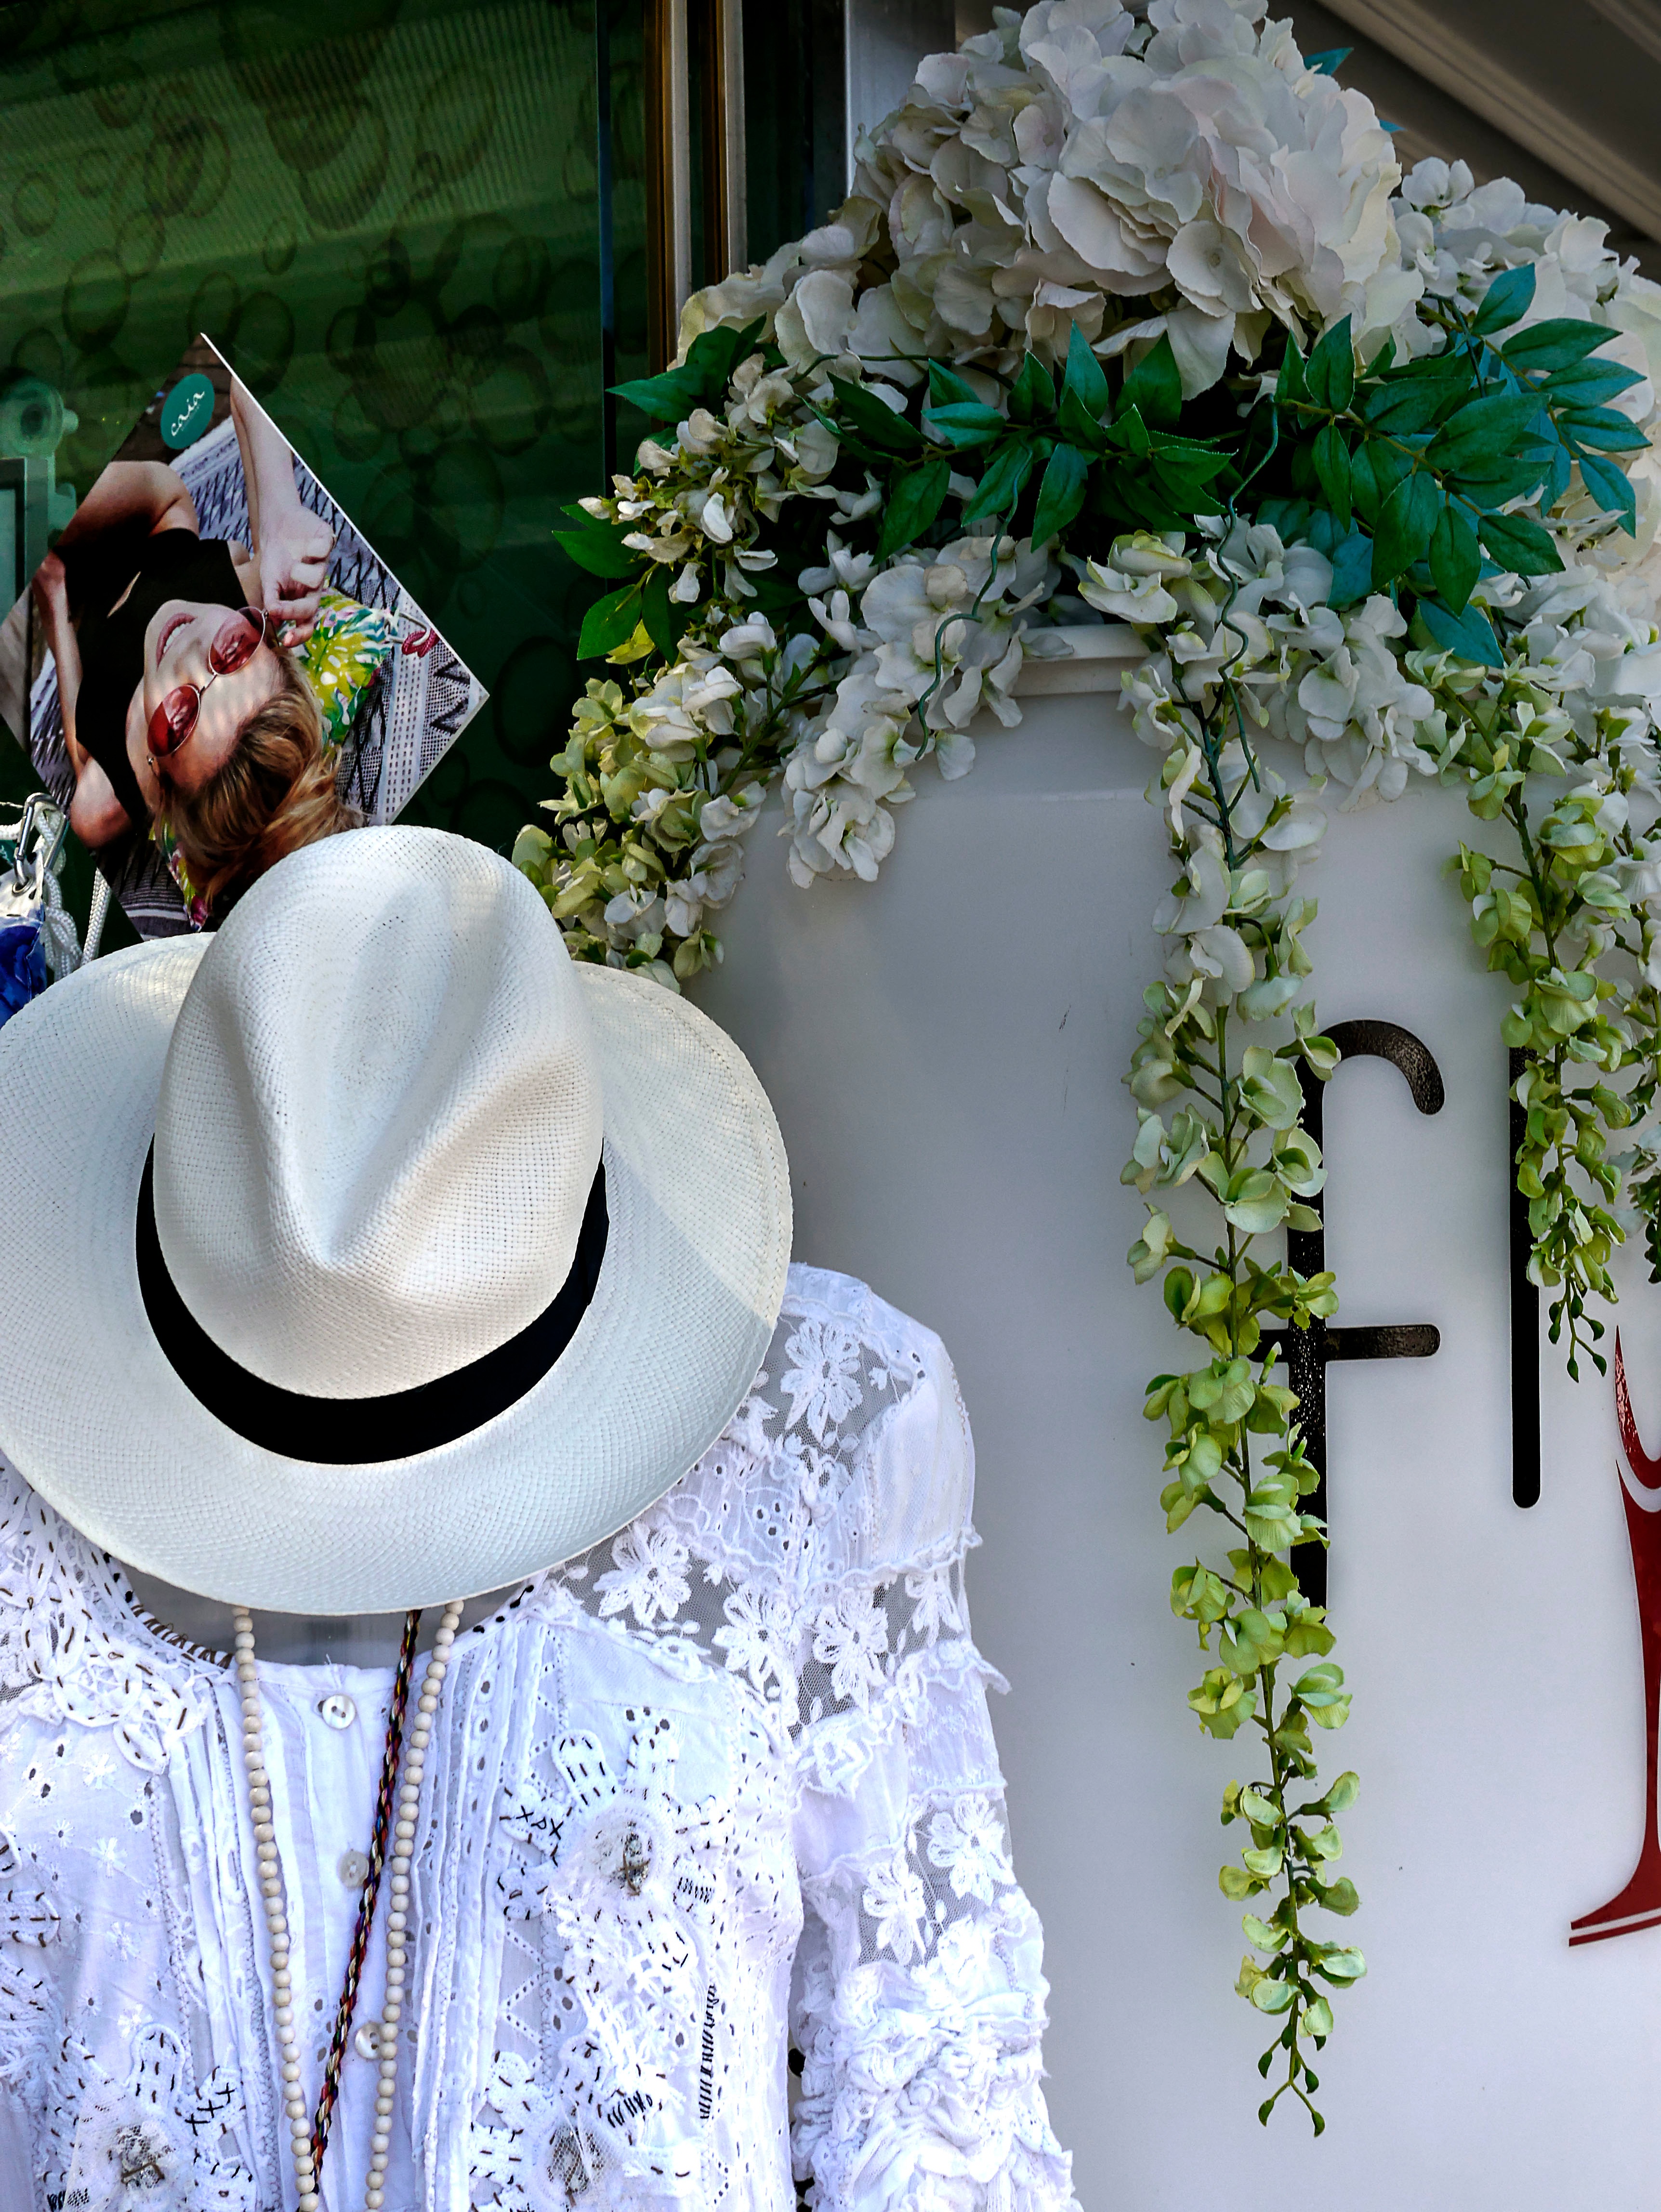
flower, spring, clothing, christmas decoration, floristry, flower bouquet, floral design, flower arranging